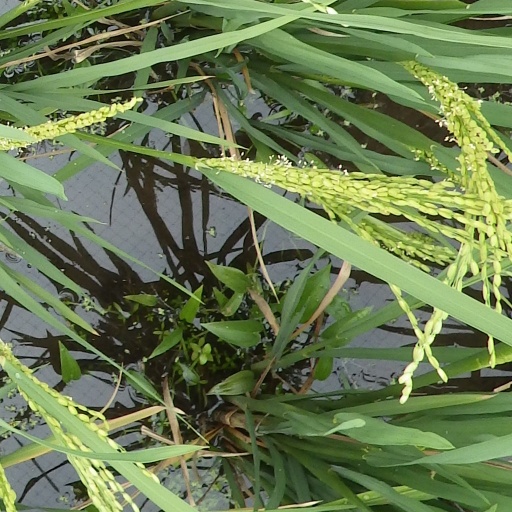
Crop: rice